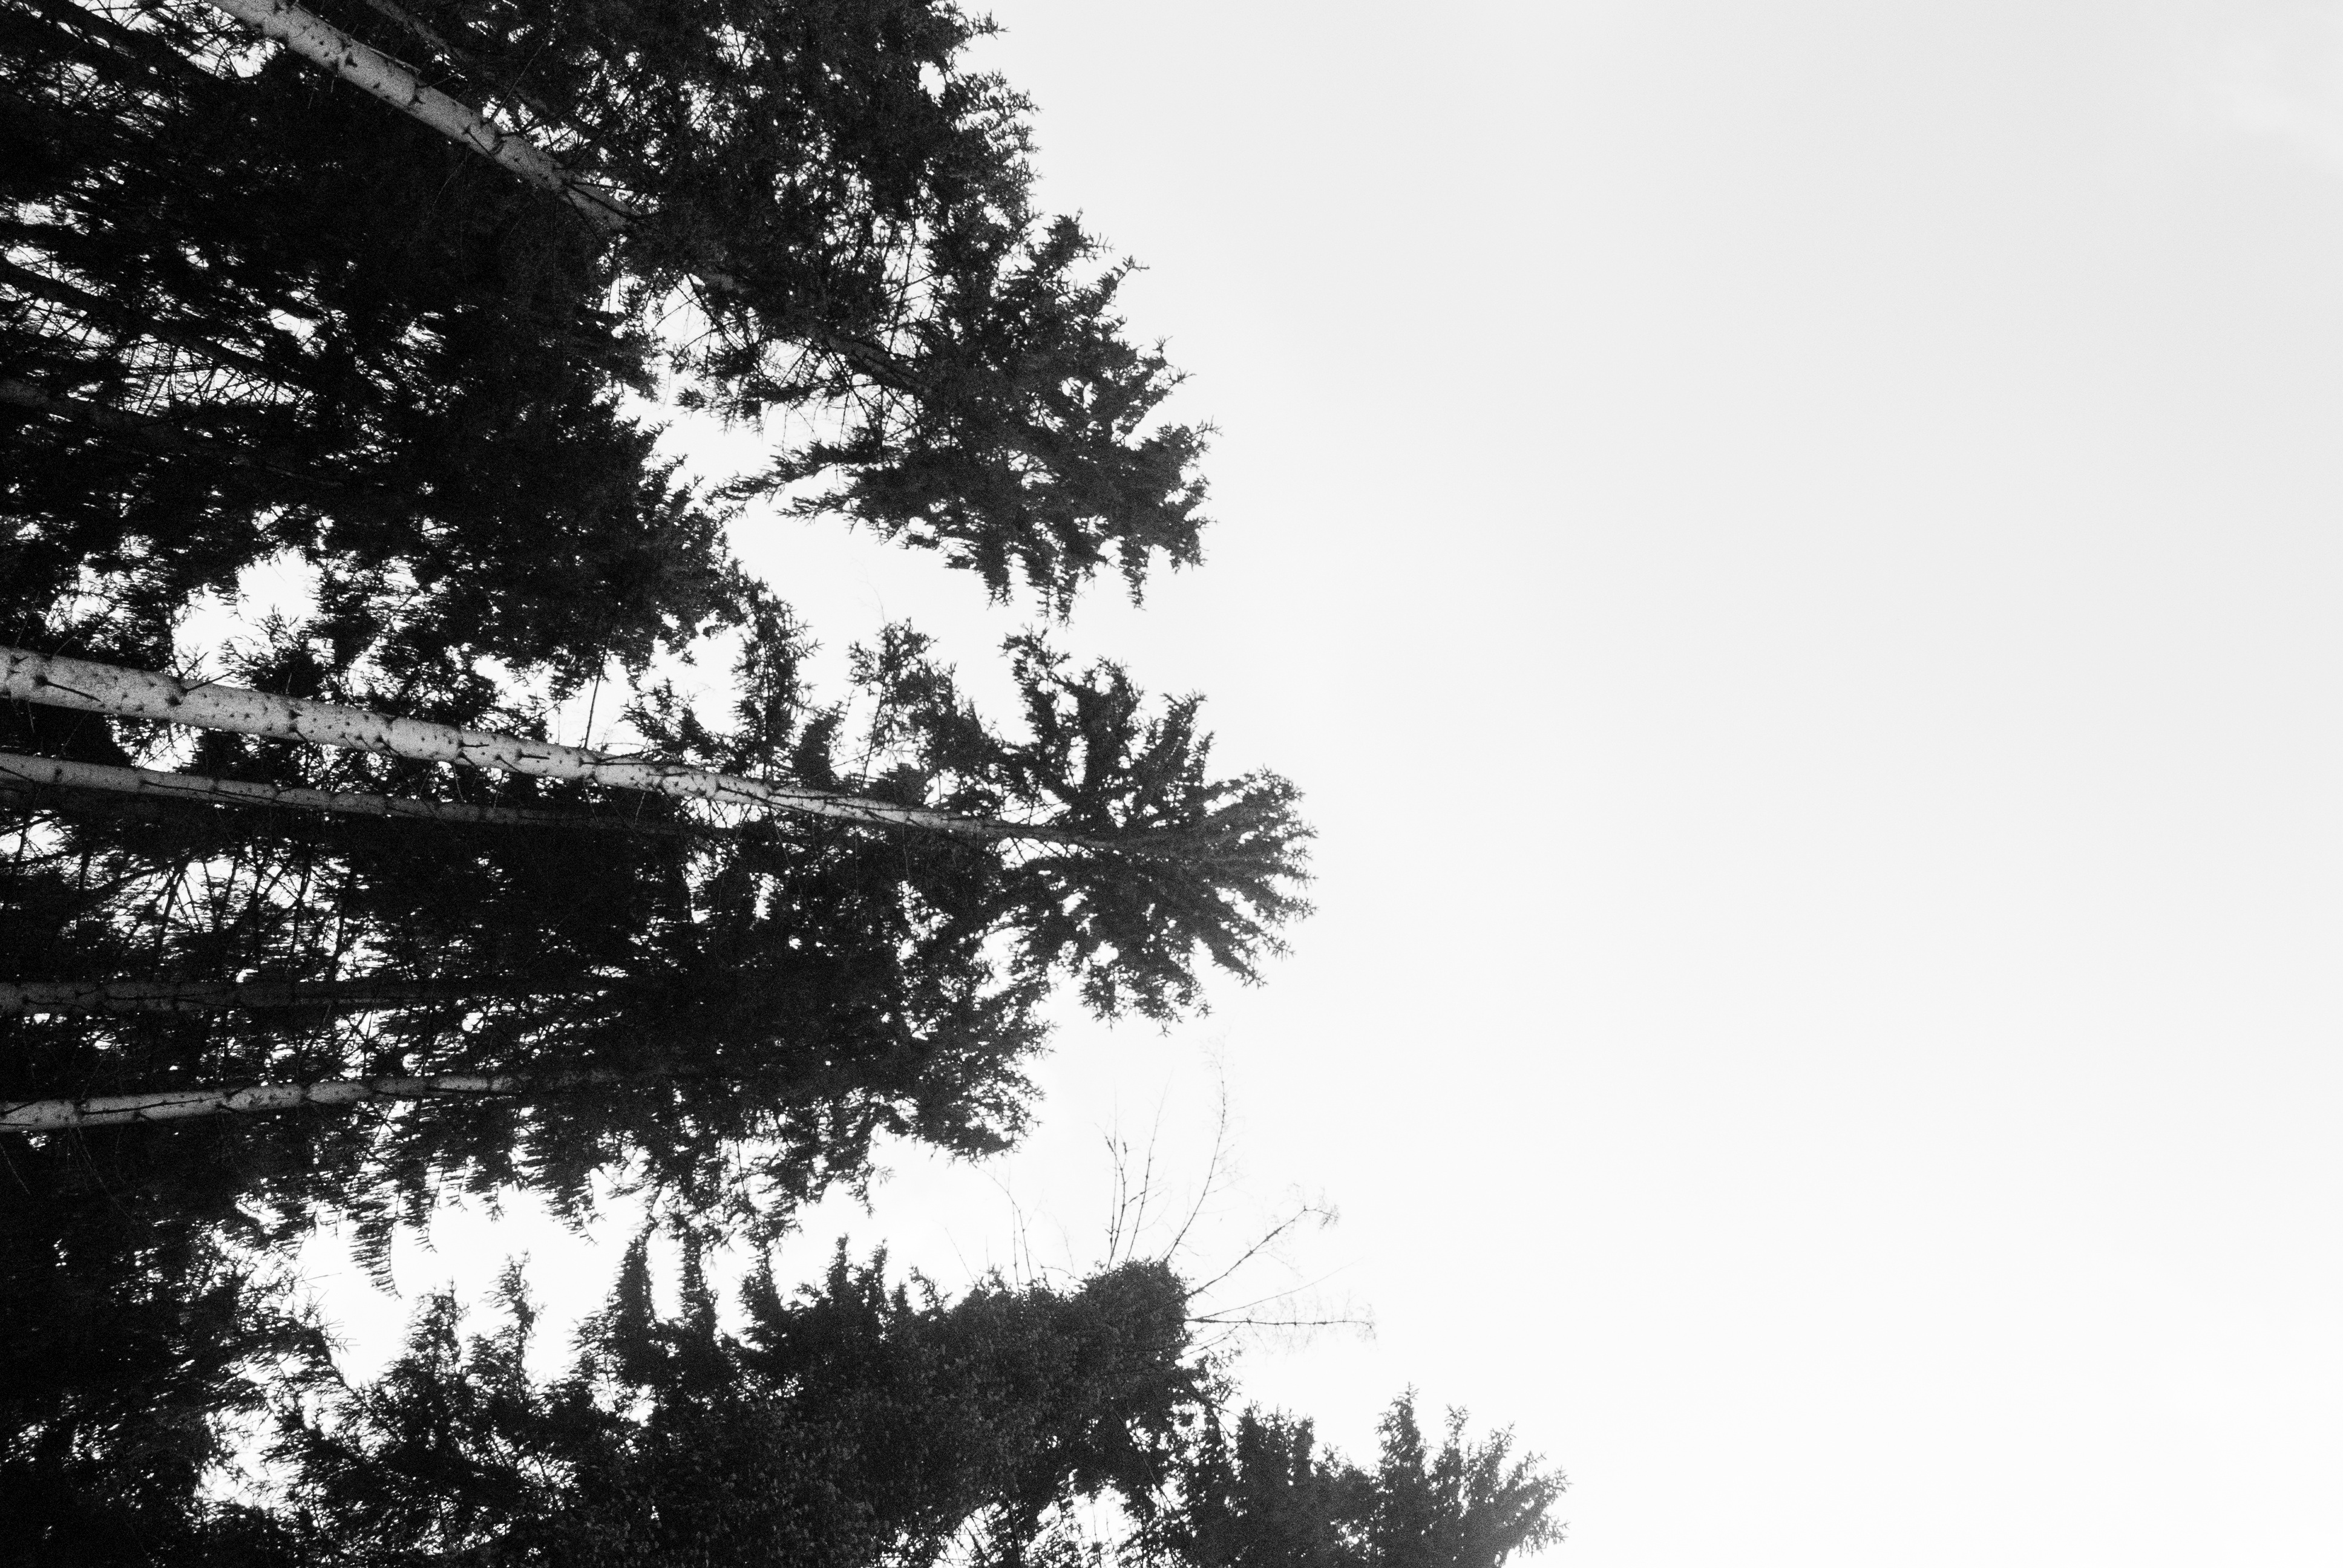
tree, branch, black and white, plant, sky, sunlight, leaf, monochrome, monochrome photography, atmospheric phenomenon, woody plant, arecales